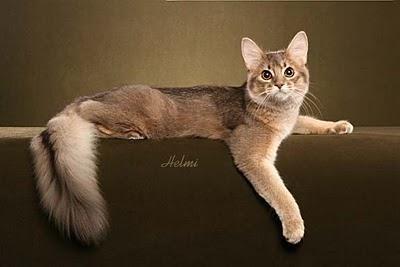
Abyssinian